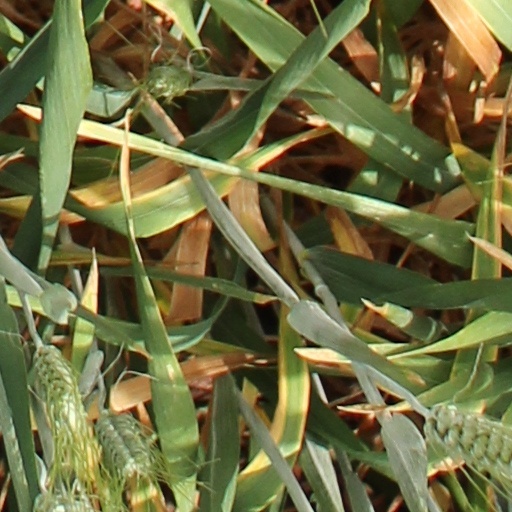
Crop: wheat